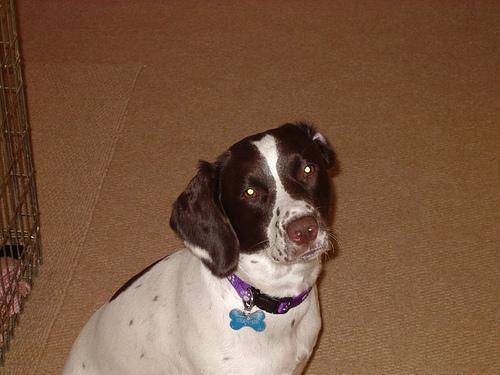
English_springer